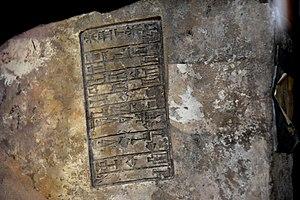
Ishme-Dagan ou Išme-Dagan est le quatrième roi de la Iʳᵉ dynastie d'Isin. Ses dates de règne se situent vers 1953-1935 av. J.-C. Il succède à son père Iddin-Dagan et est remplacé par Lipit-Ištar. Son règne, marqué par une importante littérature, est considéré comme prospère.